List of video game genres

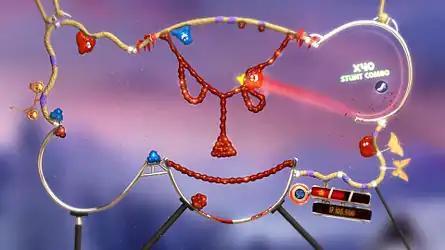
"The Splatters", a physics based Xbox Live Arcade game

A physics game is a type of logical puzzle video game where the player must use the game's physics and environment to complete each puzzle. Physics games use consistent physics to make games more challenging. The genre is especially popular in online flash games and mobile games. Educators have used these games to demonstrate principles of physics.